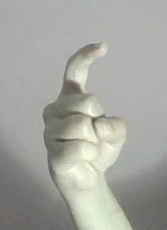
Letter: ra